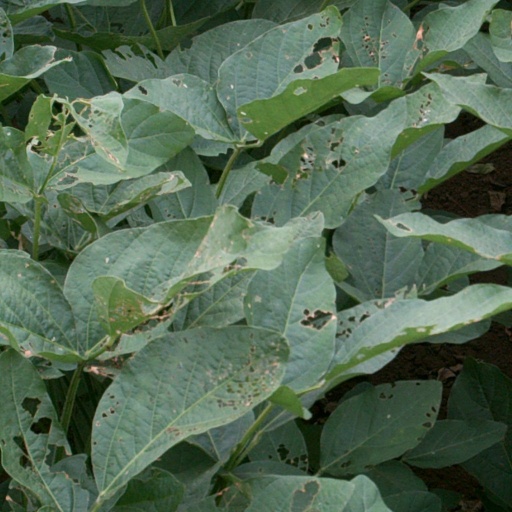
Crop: soybean